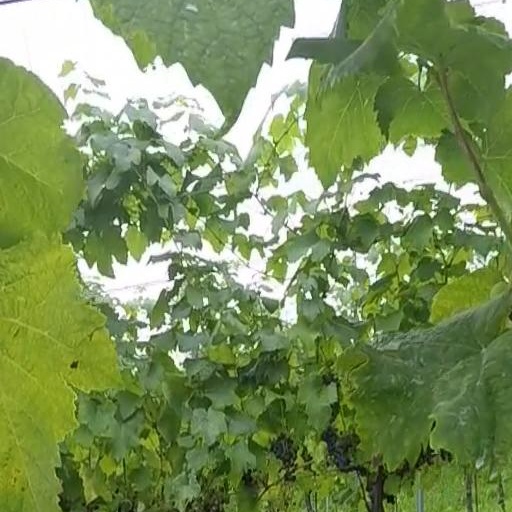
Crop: grape